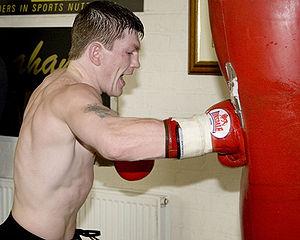
Ricky Hatton est un boxeur britannique né le 6 octobre 1978 à Manchester, Angleterre.
En boxe, un punching-ball, ou ballon de frappe, est un ballon d'entraînement en cuir cousu, fixé au bout d'une tige métallique articulée plantée au sol ou accrochée au plafond. Avec les poings, le boxeur frappe le ballon, qui simule une cible mouvante.